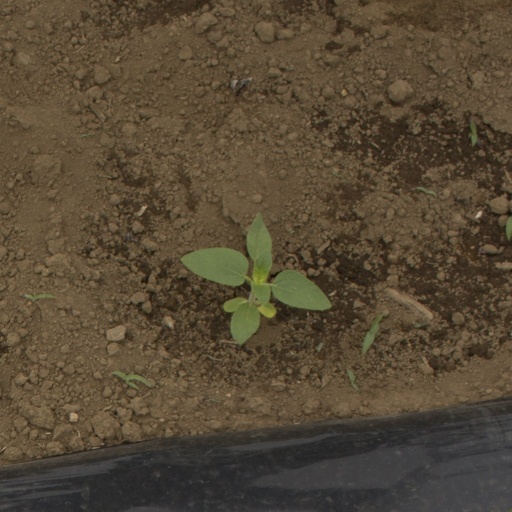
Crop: Jerusalem artichoke